Phish: Live in Brooklyn (video)

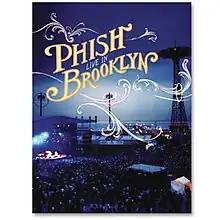
DVD cover

Live in Brooklyn is the name of a concert DVD and released on July 11, 2006, by the rock band Phish. Performed on June 17, 2004, at the minor league baseball field KeySpan Park in Brooklyn, New York, it was the opening night of what was then intended as the band's final tour. The concert was originally recorded for a simulcast in movie theatres. The concert features the debuts of "A Song I Heard the Ocean Sing" and "Nothing", both of which recorded on their most recent album, "Undermind". Also, "Dinner and a Movie" and "The Curtain With" had not been played since their Las Vegas 2000 run shortly before their hiatus.